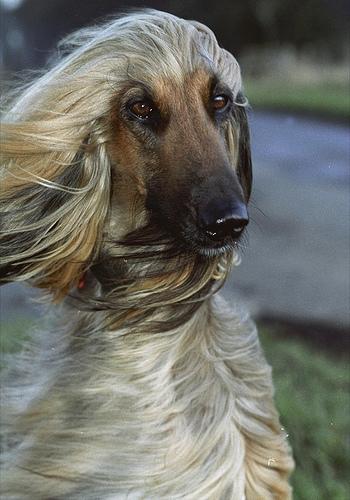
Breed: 222-n000013-Afghan_hound